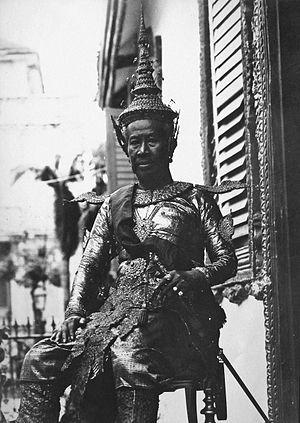
Le Protectorat français du Cambodge était le régime politique en vigueur au Cambodge à partir de 1863, quand la France établit sa protection sur le Royaume, jusque-là vassal du Siam. Le Cambodge est intégré en 1887 à l'Indochine française lors de la création de cette dernière. En novembre 1949, le système de protectorat laisse la place à un statut d'État associé de l'Union française, toujours au sein de la Fédération indochinoise. En 1953, pendant la guerre d'Indochine, le roi Norodom Sihanouk proclame l'indépendance du pays, que les accords de Genève réaffirment l'année suivante.
Preah Bat Sisowath, né le 7 septembre 1840 et mort le 9 août 1927, est roi du Cambodge de 1904 à sa mort, à l'époque du protectorat français.
En avril 1925, sous le protectorat français, le Résident de la province cambodgienne de Kampong Chhnang est tué lors d'une révolte contre l'augmentation des impôts. Le village de Krang Laev [Krainling], siège de la révolte, est rasé. Ses 300 habitants sont arrêtés. Au procès, une condamnation à mort et cinq emprisonnements à vie sont prononcés. Mais celui-ci servira en fait de tribune afin de dénoncer les abus de l'administration coloniale.
L’histoire du Cambodge est l'histoire des peuples qui ont occupé le pays que l'on appelle le Cambodge. Elle est surtout l'histoire de l’ethnie majoritaire, les Khmers dont les différents royaumes ont pu largement déborder les frontières actuelles du Cambodge.